2023–2024 Spanish protests

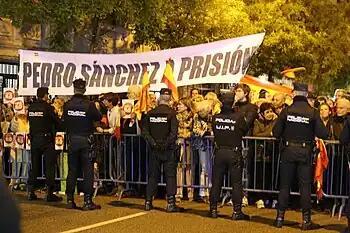
Demonstration in Plaza de Colón on 29 October 2023 (top); protest against the amnesty in Calle de Ferraz on 6 November (bottom)

The 2023–2024 Spanish protests against Catalan amnesty were a series of protests which began in October 2023, resulting from the announced negotiations of then-acting prime minister Pedro Sánchez's Spanish Socialist Workers' Party (PSOE) with former president of the Government of Catalonia Carles Puigdemont's Together for Catalonia (Junts) party. These negotiations were aimed at forming a governing coalition after the 2023 Spanish general election.